Lesjöfors IF

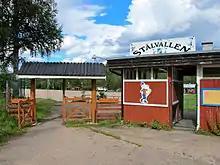
Lesjöfors IF's home ground Stålvallen.

Lesjöfors IF is a sports club in Lesjöfors, Sweden. The club was established in 1924 as a soccer and Nordic skiing club before adopting bandy by the late 1920s. and played 21 seasons in the Swedish men's bandy top division.